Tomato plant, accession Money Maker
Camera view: tilt-top (135 deg); turntable rotation: 240 degrees
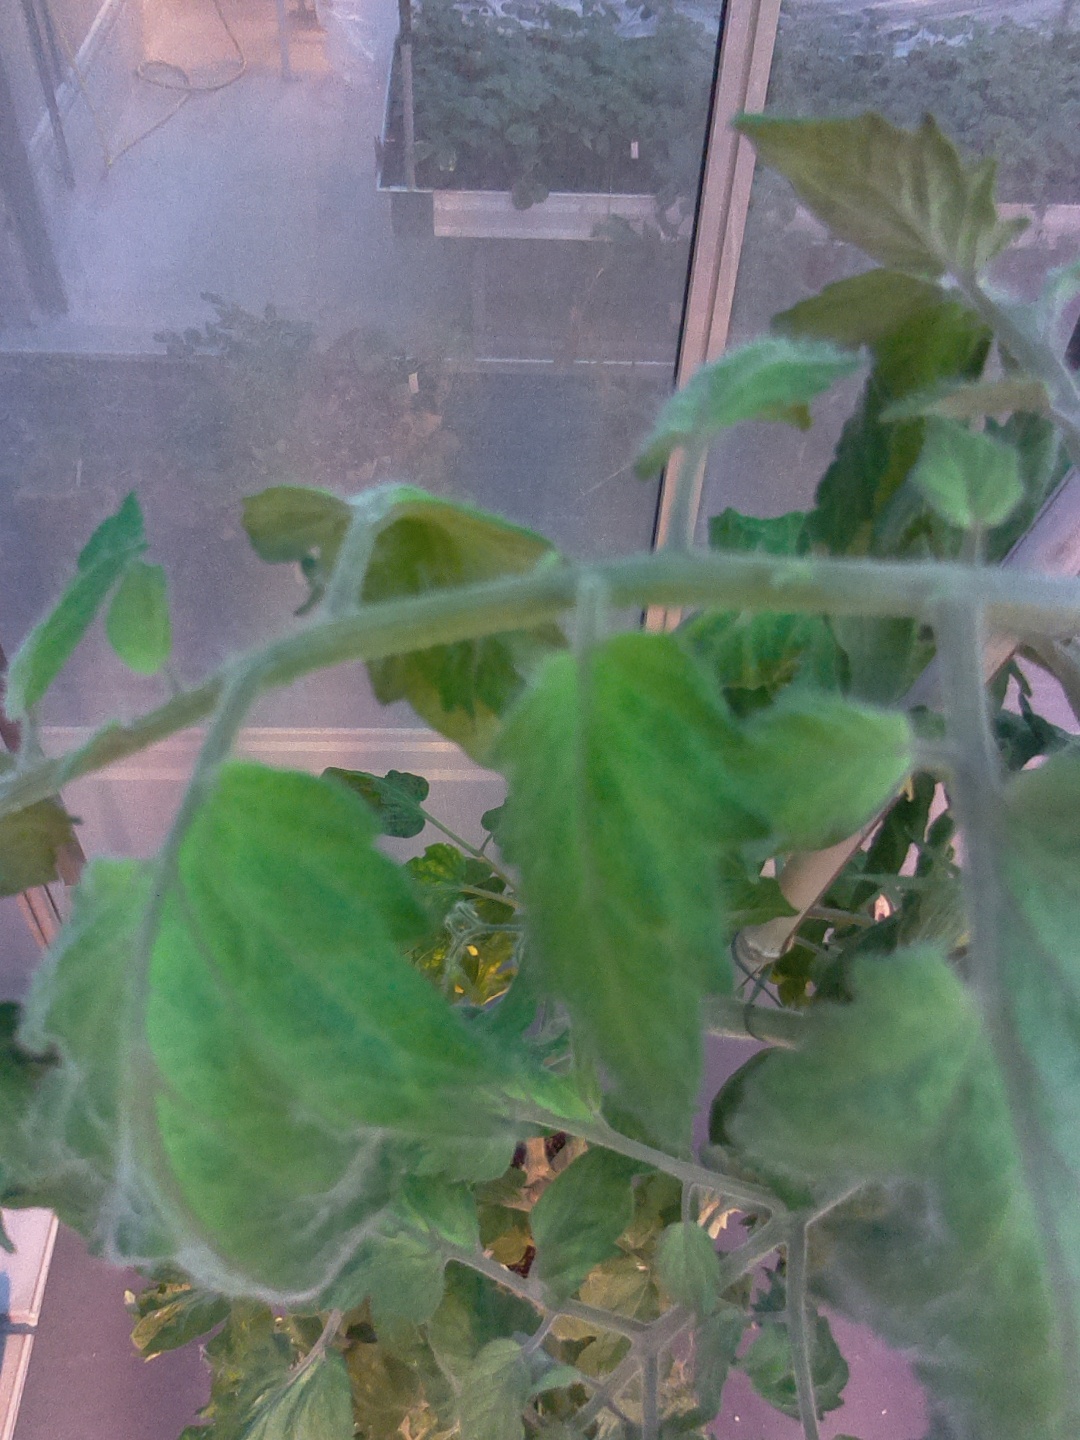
BBCH growth stage 70: Fruits at the main stem or branches visibles